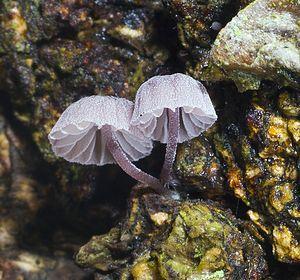
Mycena meliigena est une espèce de champignons basidiomycètes appartenant à famille des Mycenaceae.